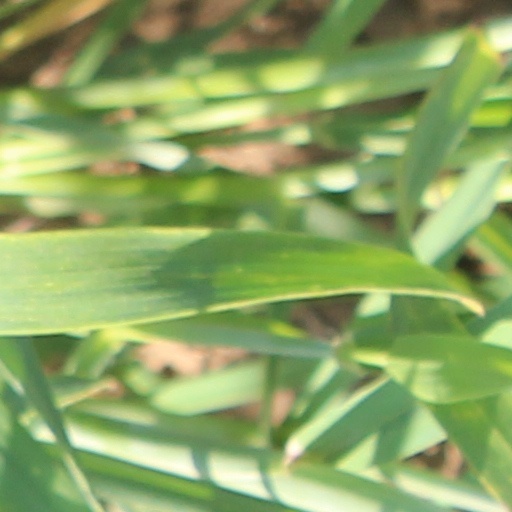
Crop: wheat